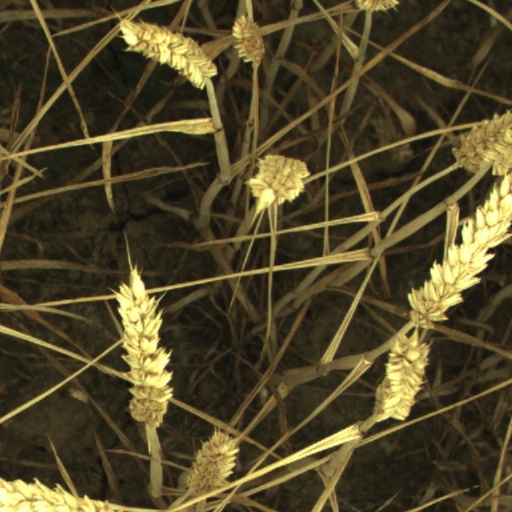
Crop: wheat